Maude Garrett

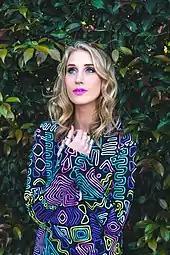
Maude Garrett in WHUT Neon Dream Hoodie Dress (2018)

She was a co-host on Nickelodeon Australia, where she presented the popular kids' afternoon show "Sarvo", and hosted reality show "Camp Orange" four times. In October 2009 Garrett hosted the Southern Star television program "The Pursuit", a "branded entertainment" game show on the Nine Network.